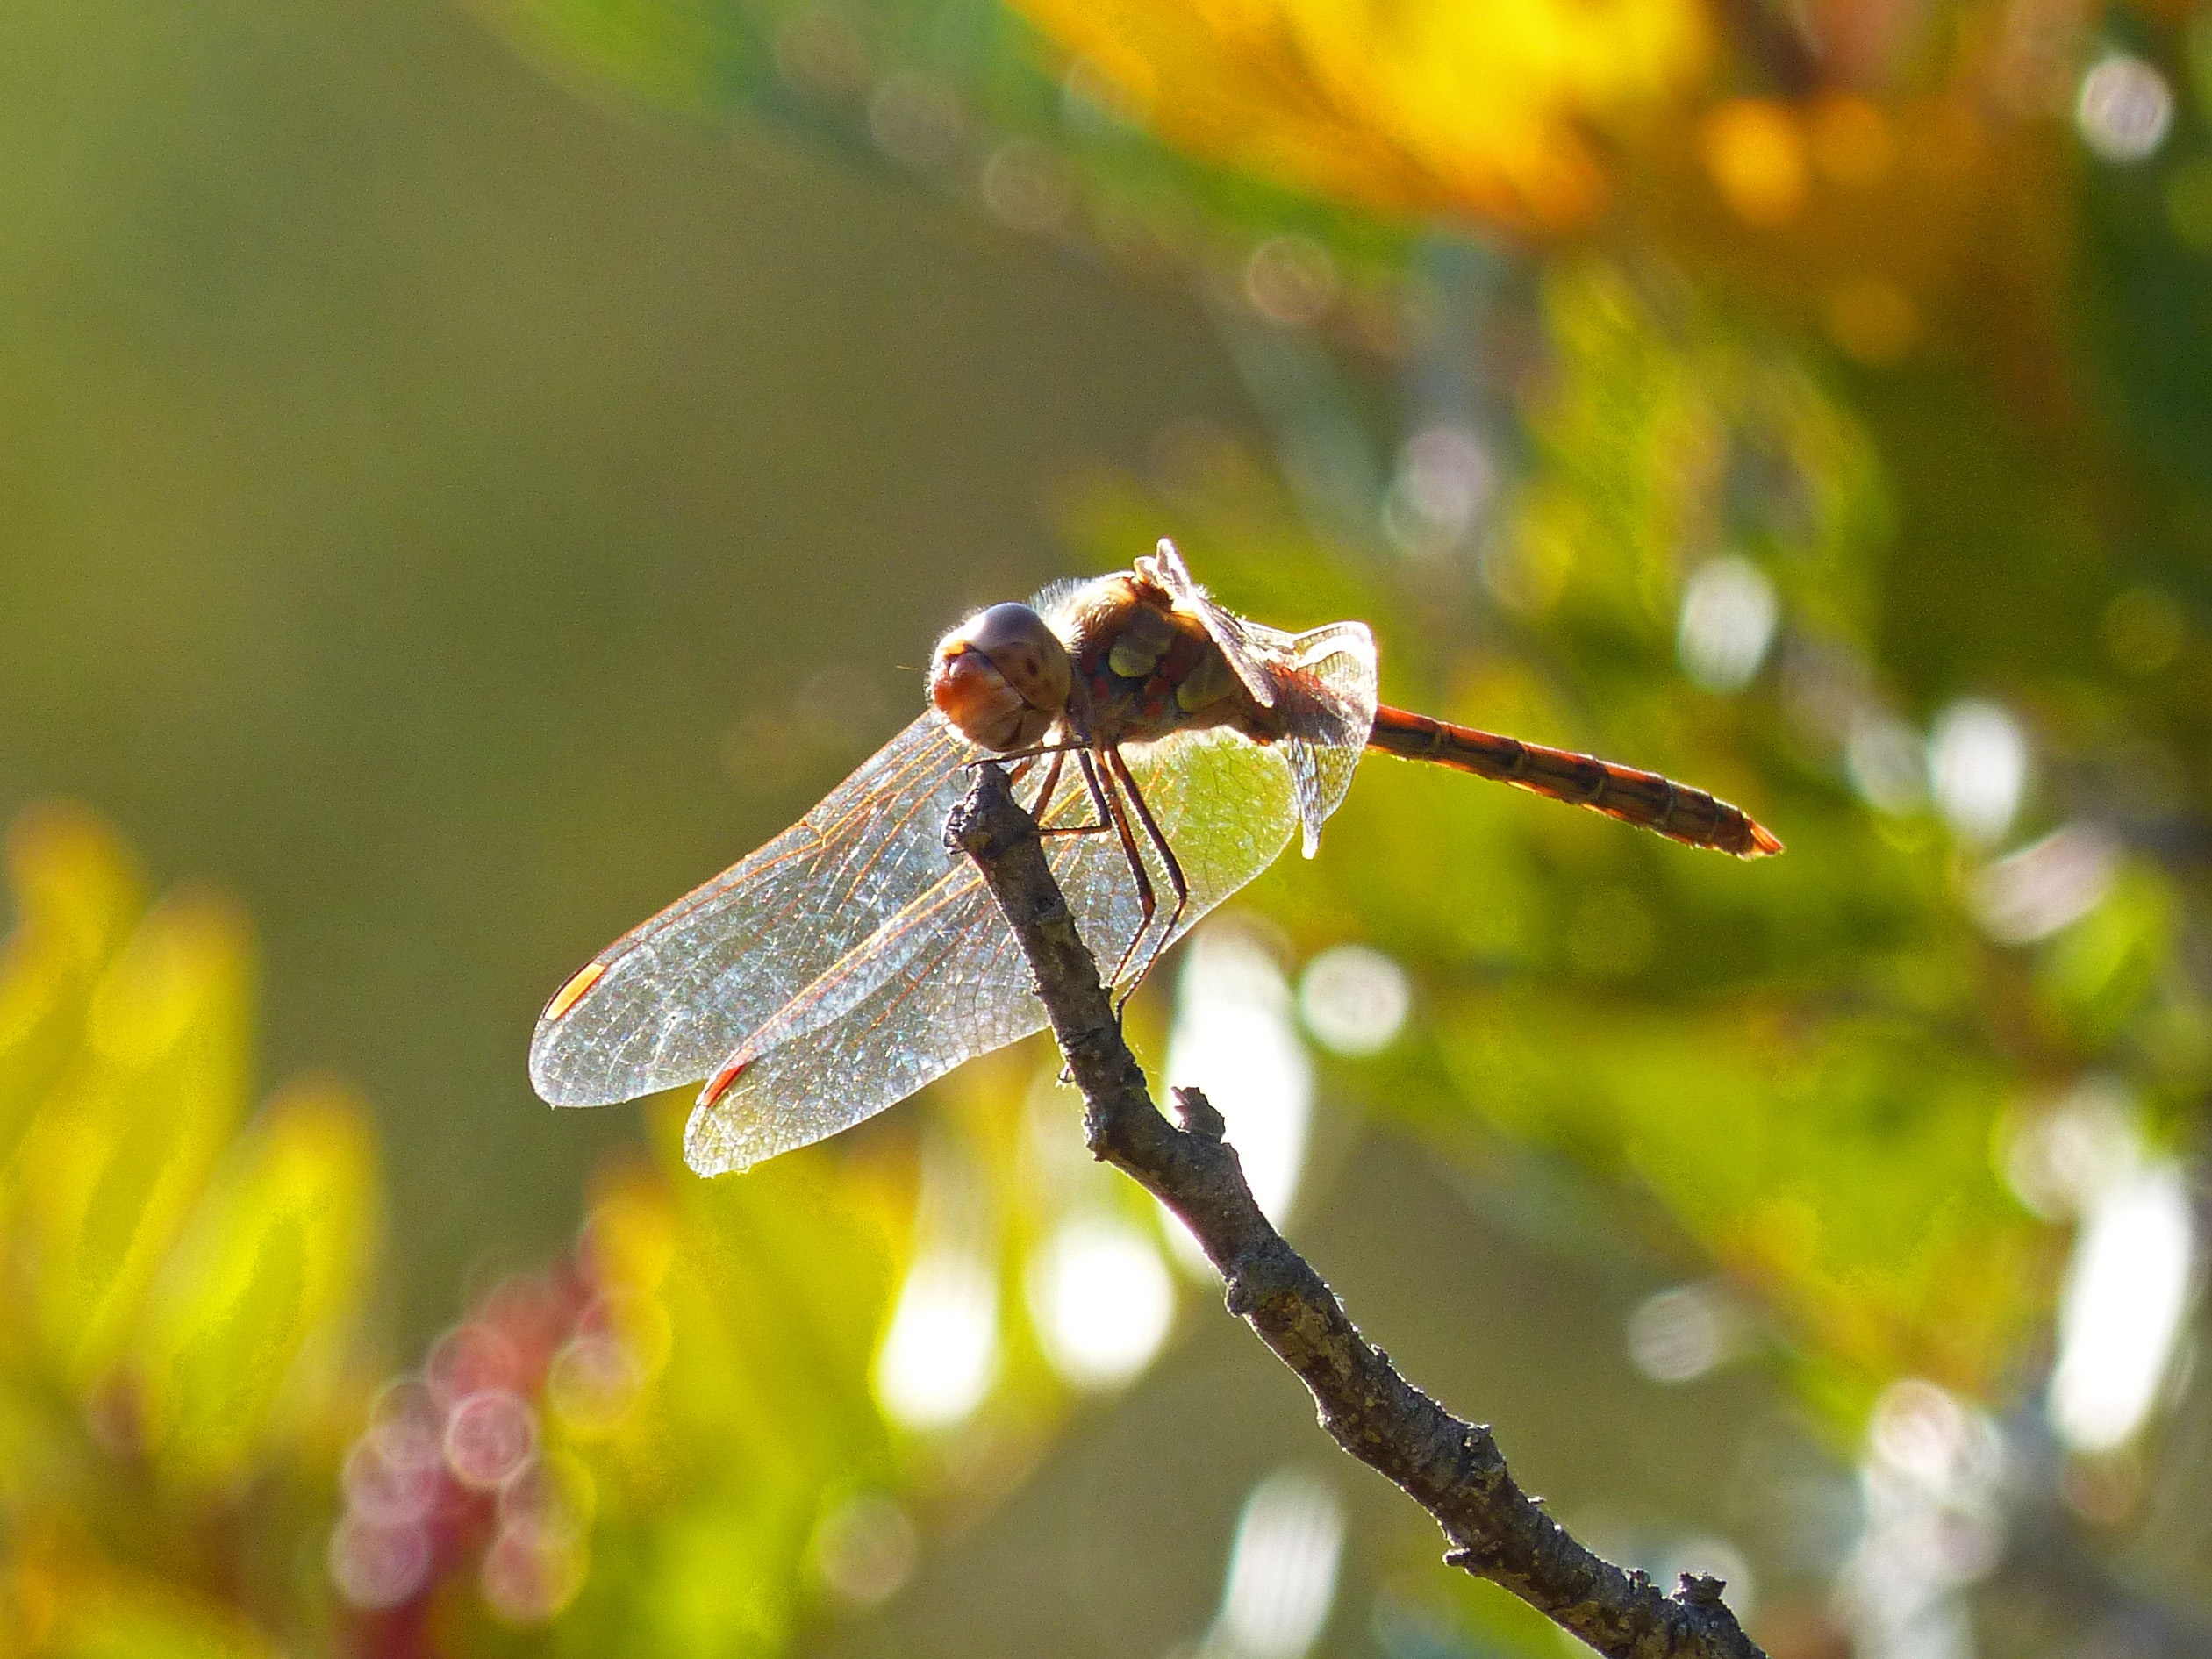
nature, branch, photography, leaf, flower, fly, insect, yellow, fauna, invertebrate, close up, wings, dragonfly, backlight, damselfly, libellulidae, macro photography, arthropod, plant stem, dragonflies and damseflies